Describe the emotion expressed in this image:  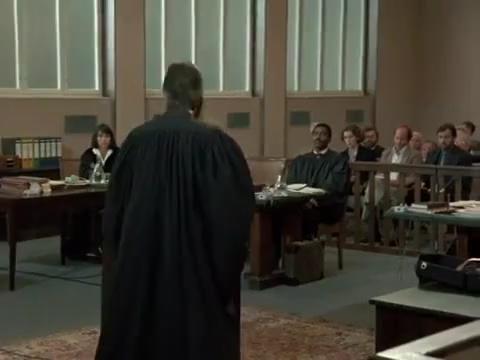
This person displays Suffering, valence and arousal with low intensity.